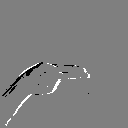
ASL letter: h